Question: Please indicate a possible affordance area of the bench that can be used for sitting on
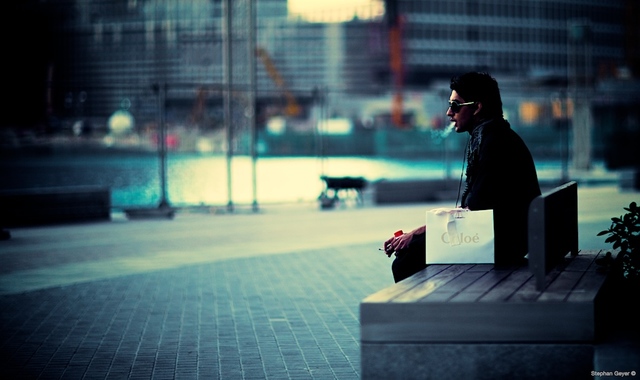
Answer: [362.5, 238.5, 620.5, 306.5]